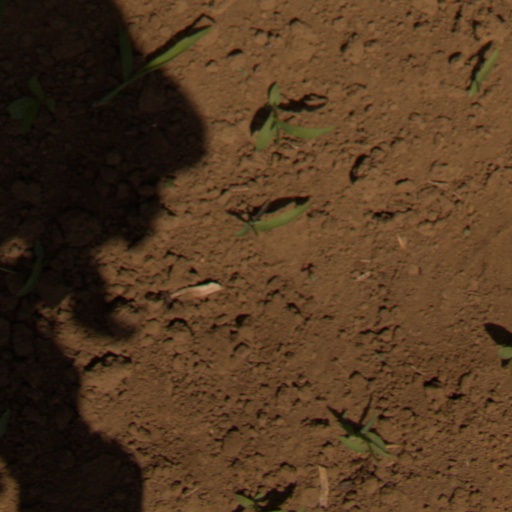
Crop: Jerusalem artichoke